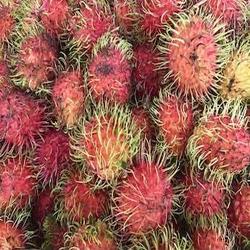
Label: Rambutan